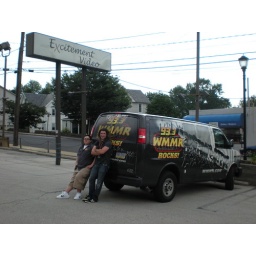
Rick &amp;amp; Sean. After they pulled in this van the cars started pouring in!